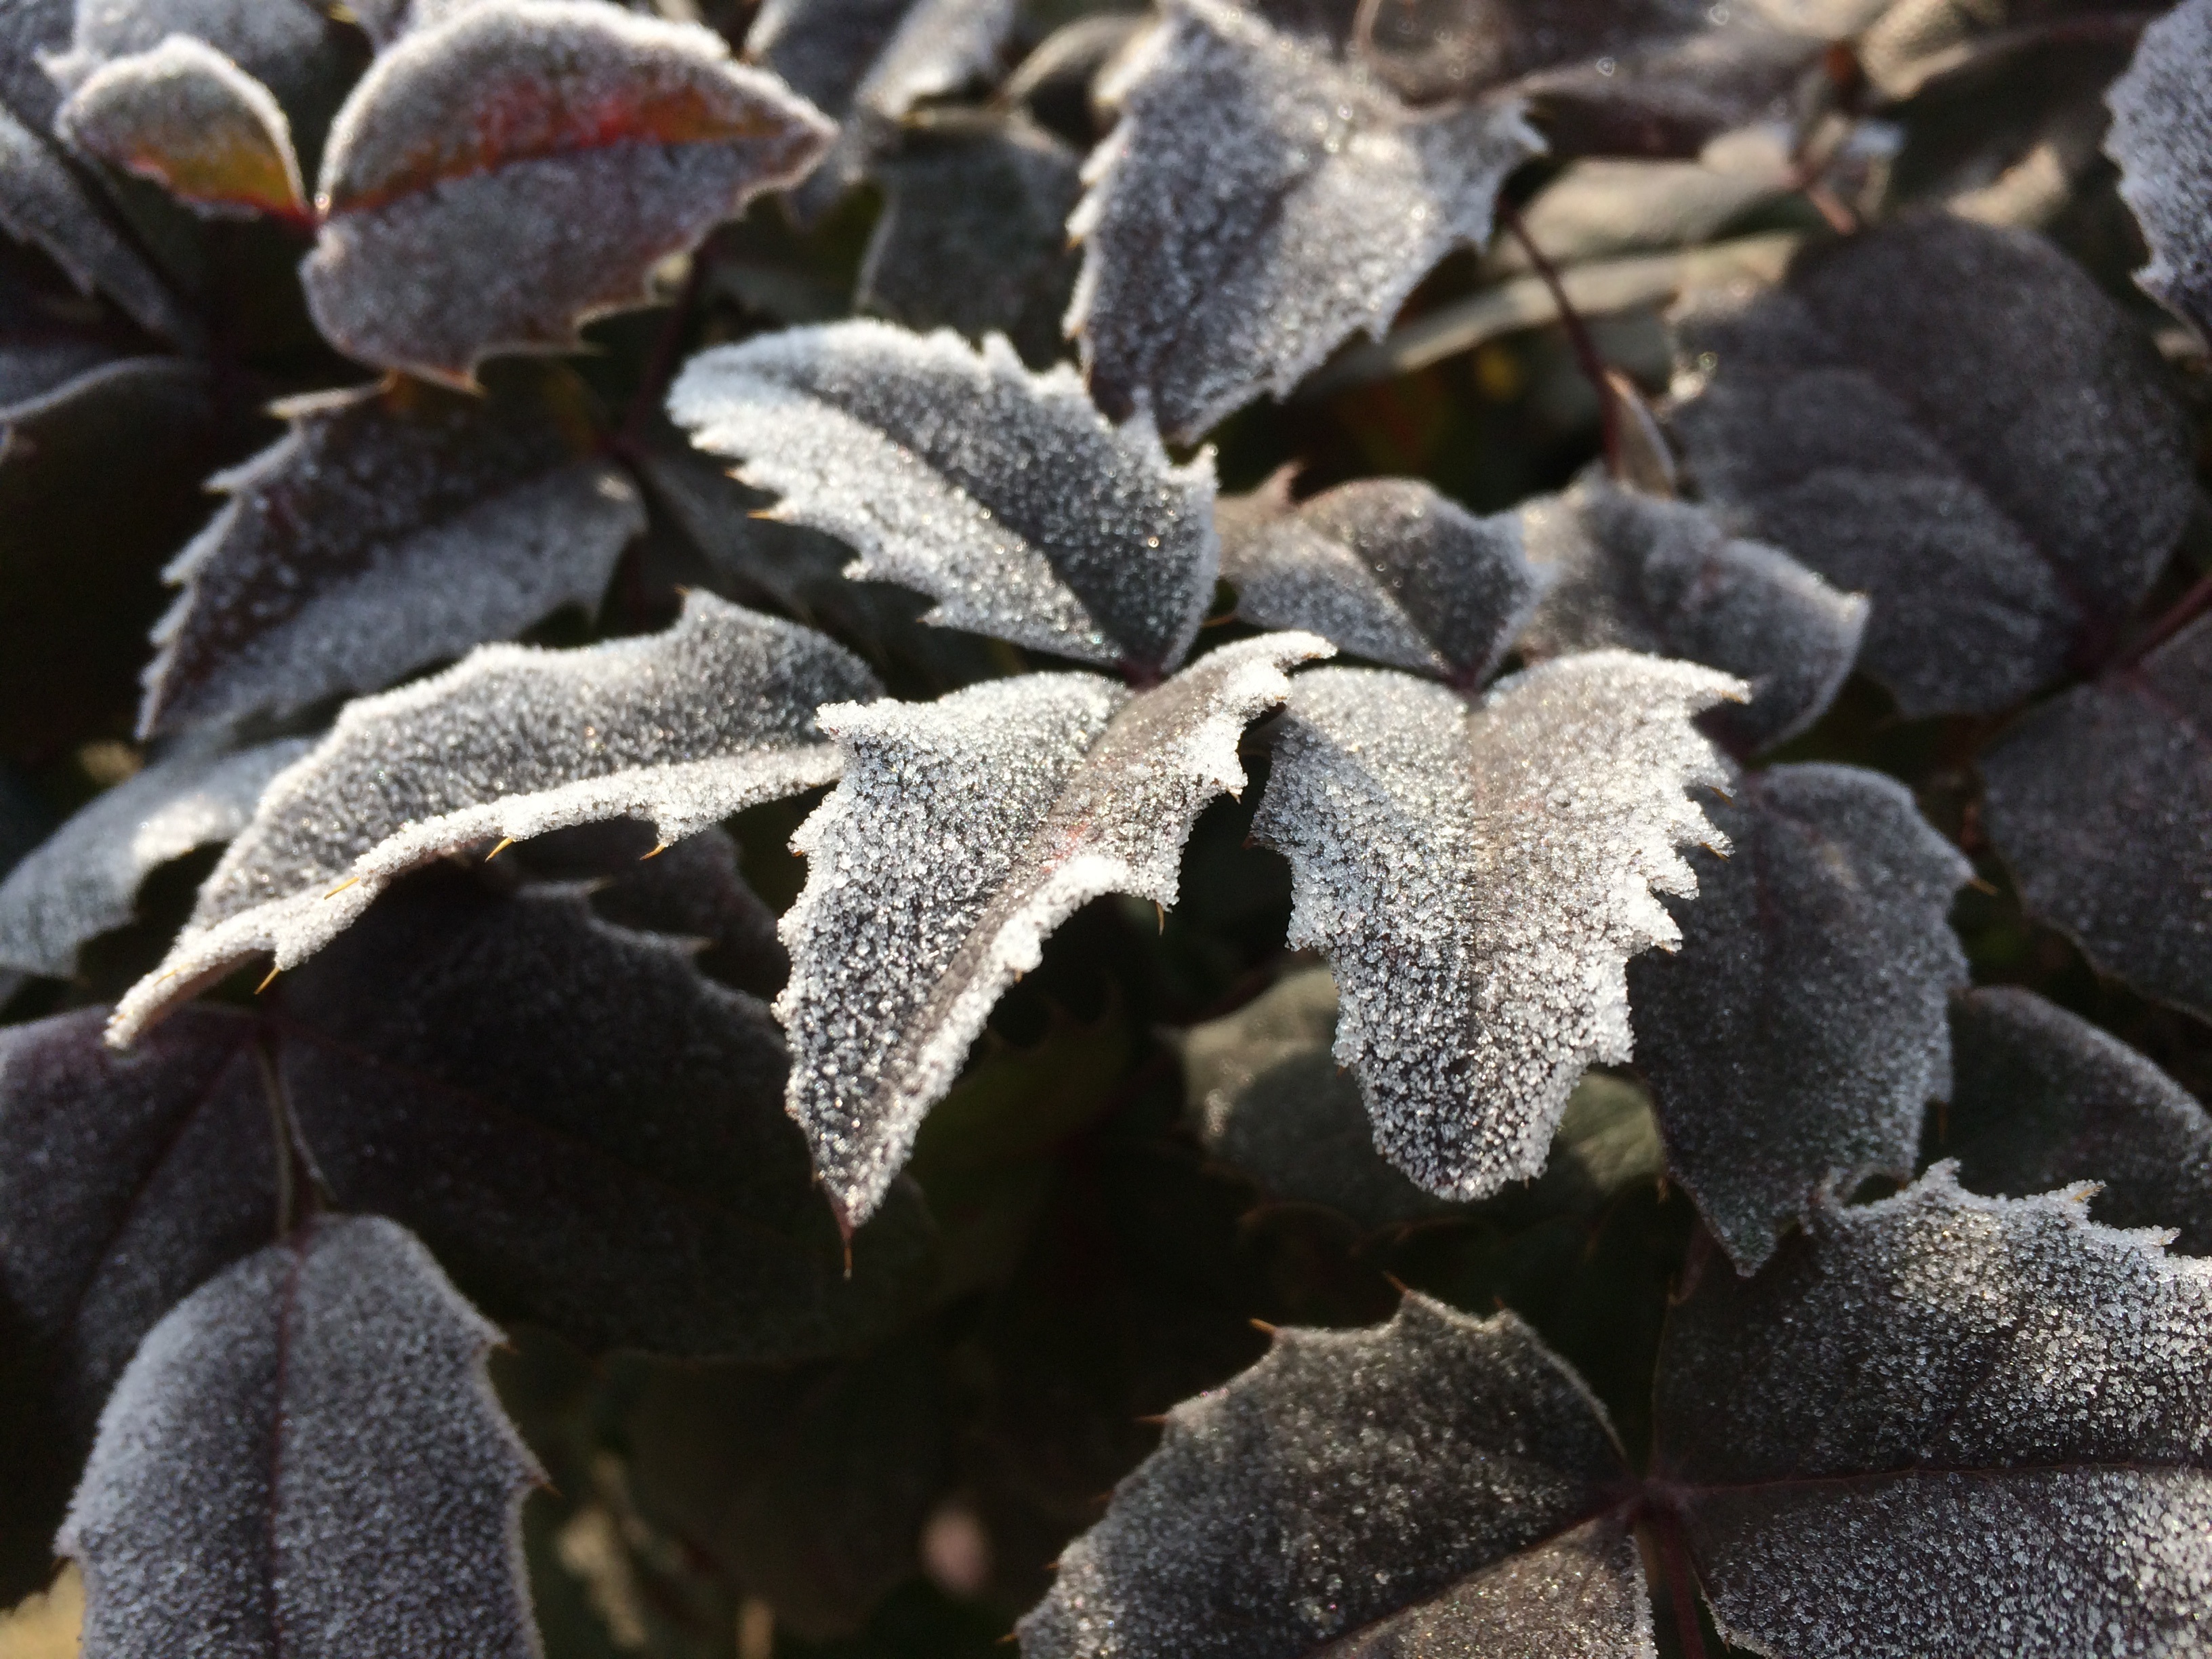
plant, leaf, flower, petal, frost, herb, soil, botany, flora, shrub, macro photography, flowering plant, land plant